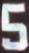
Number: 5